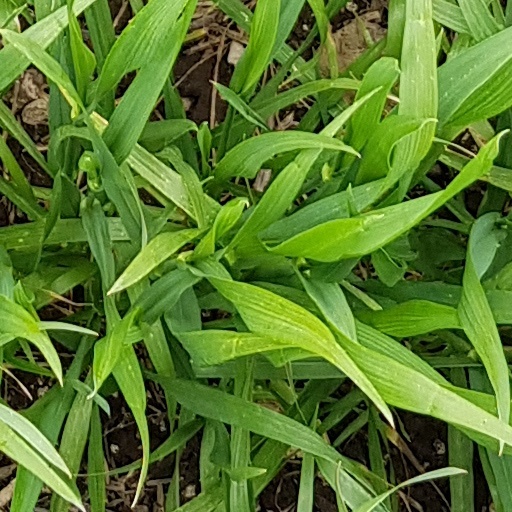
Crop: wheat